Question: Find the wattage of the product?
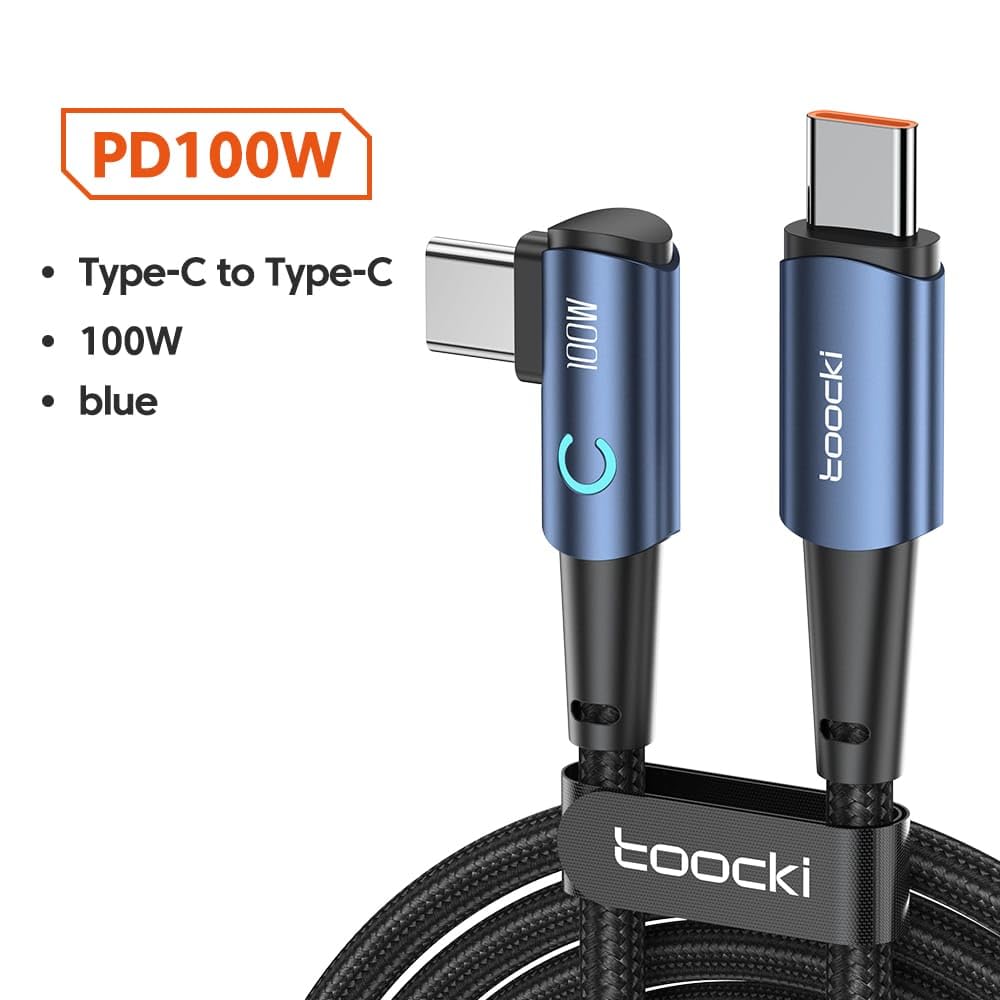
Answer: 100.0 watt